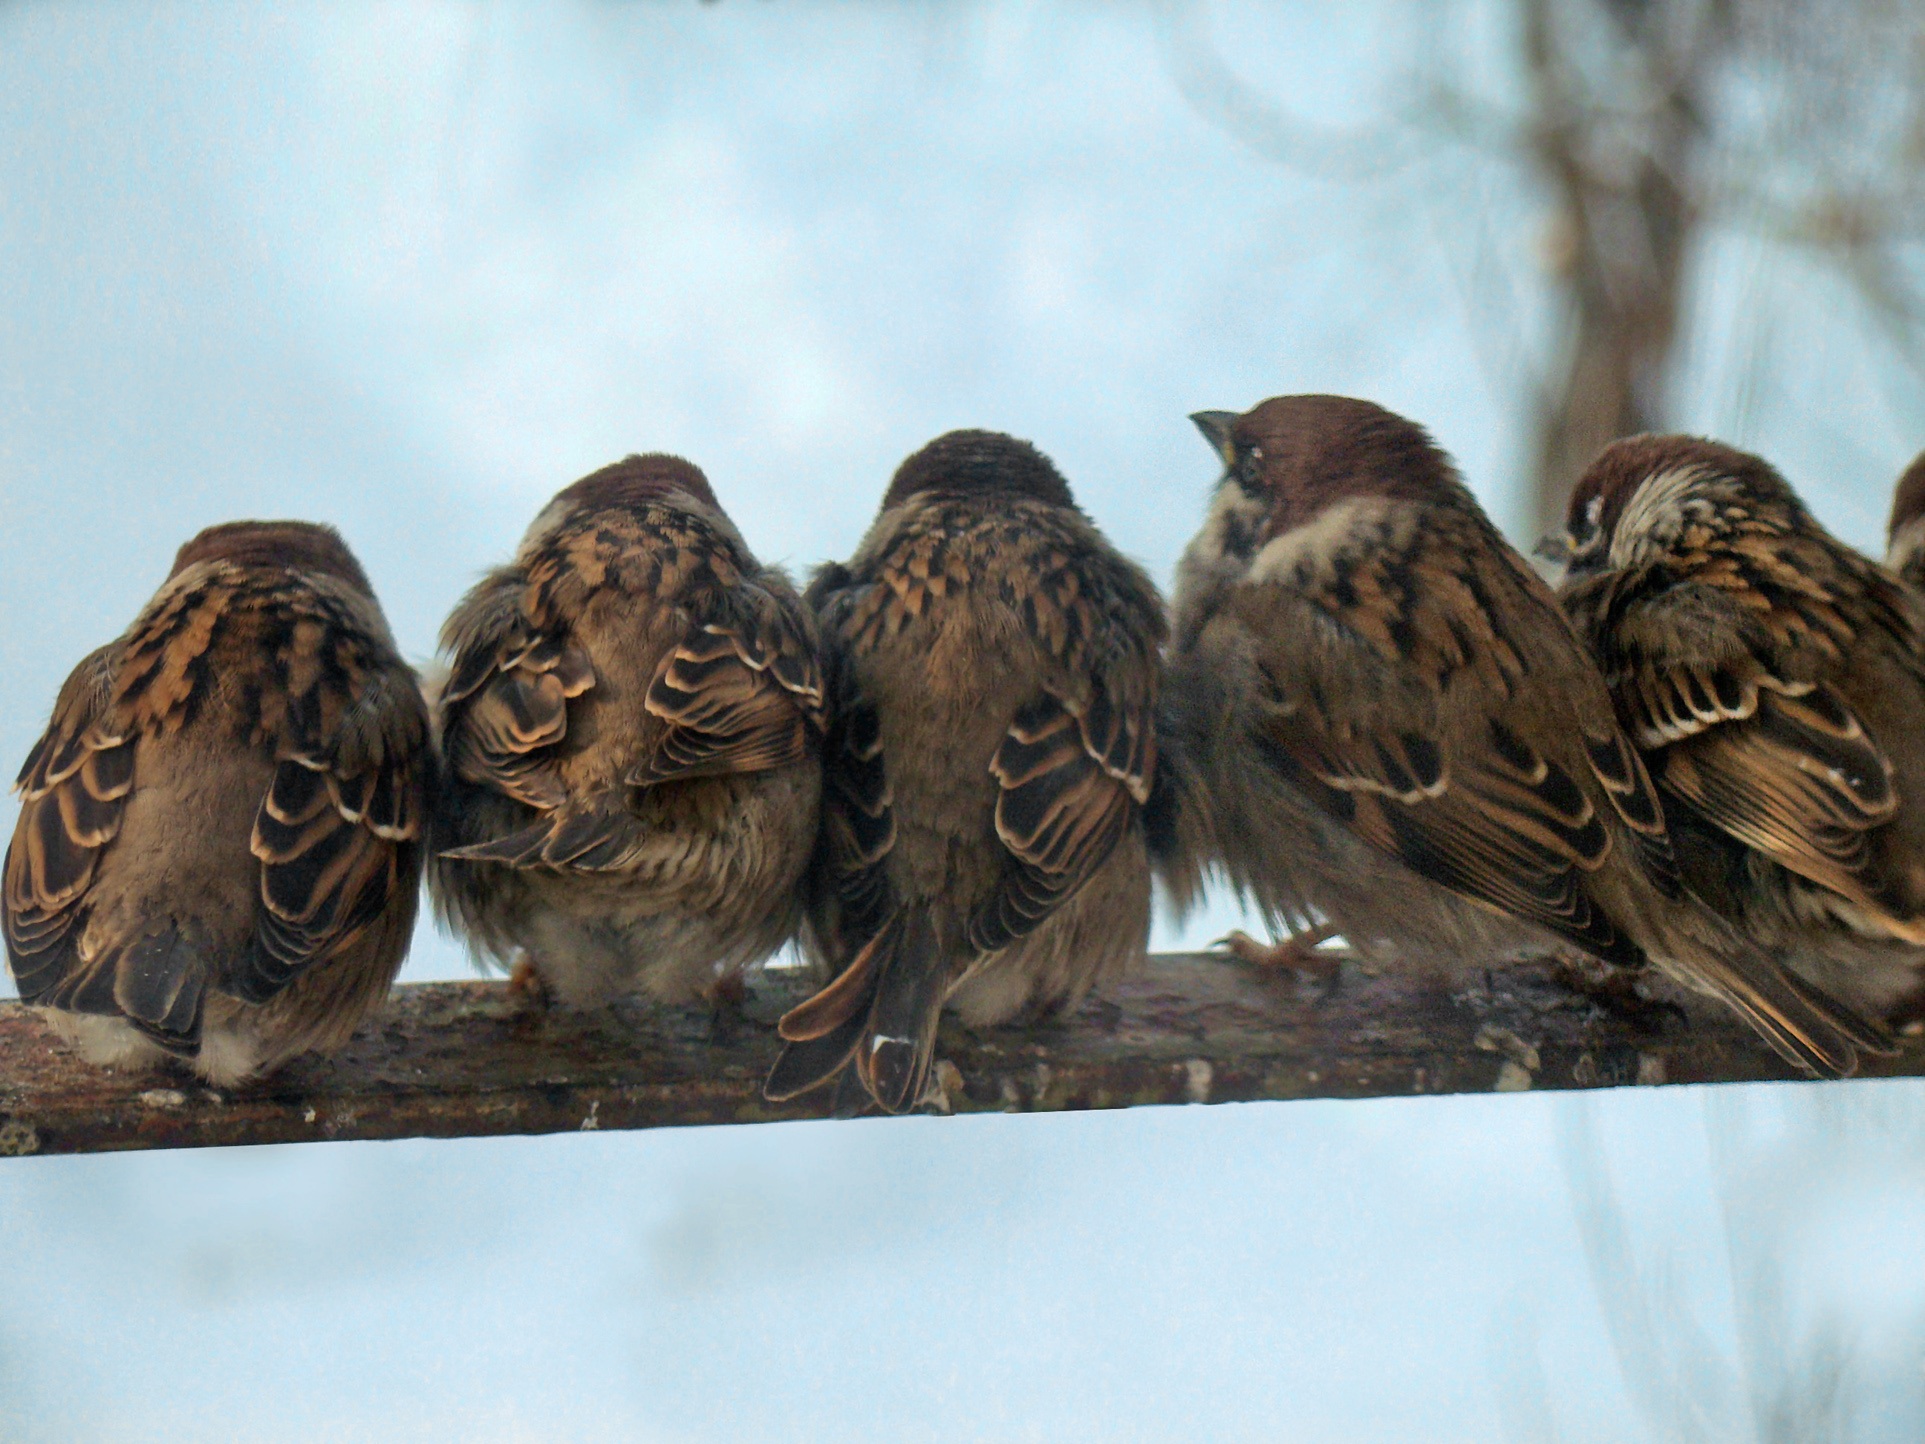
bird, wing, wildlife, fauna, birds, vertebrate, sparrow, finch, feathered race, lark, house sparrow, bird perch, perching bird